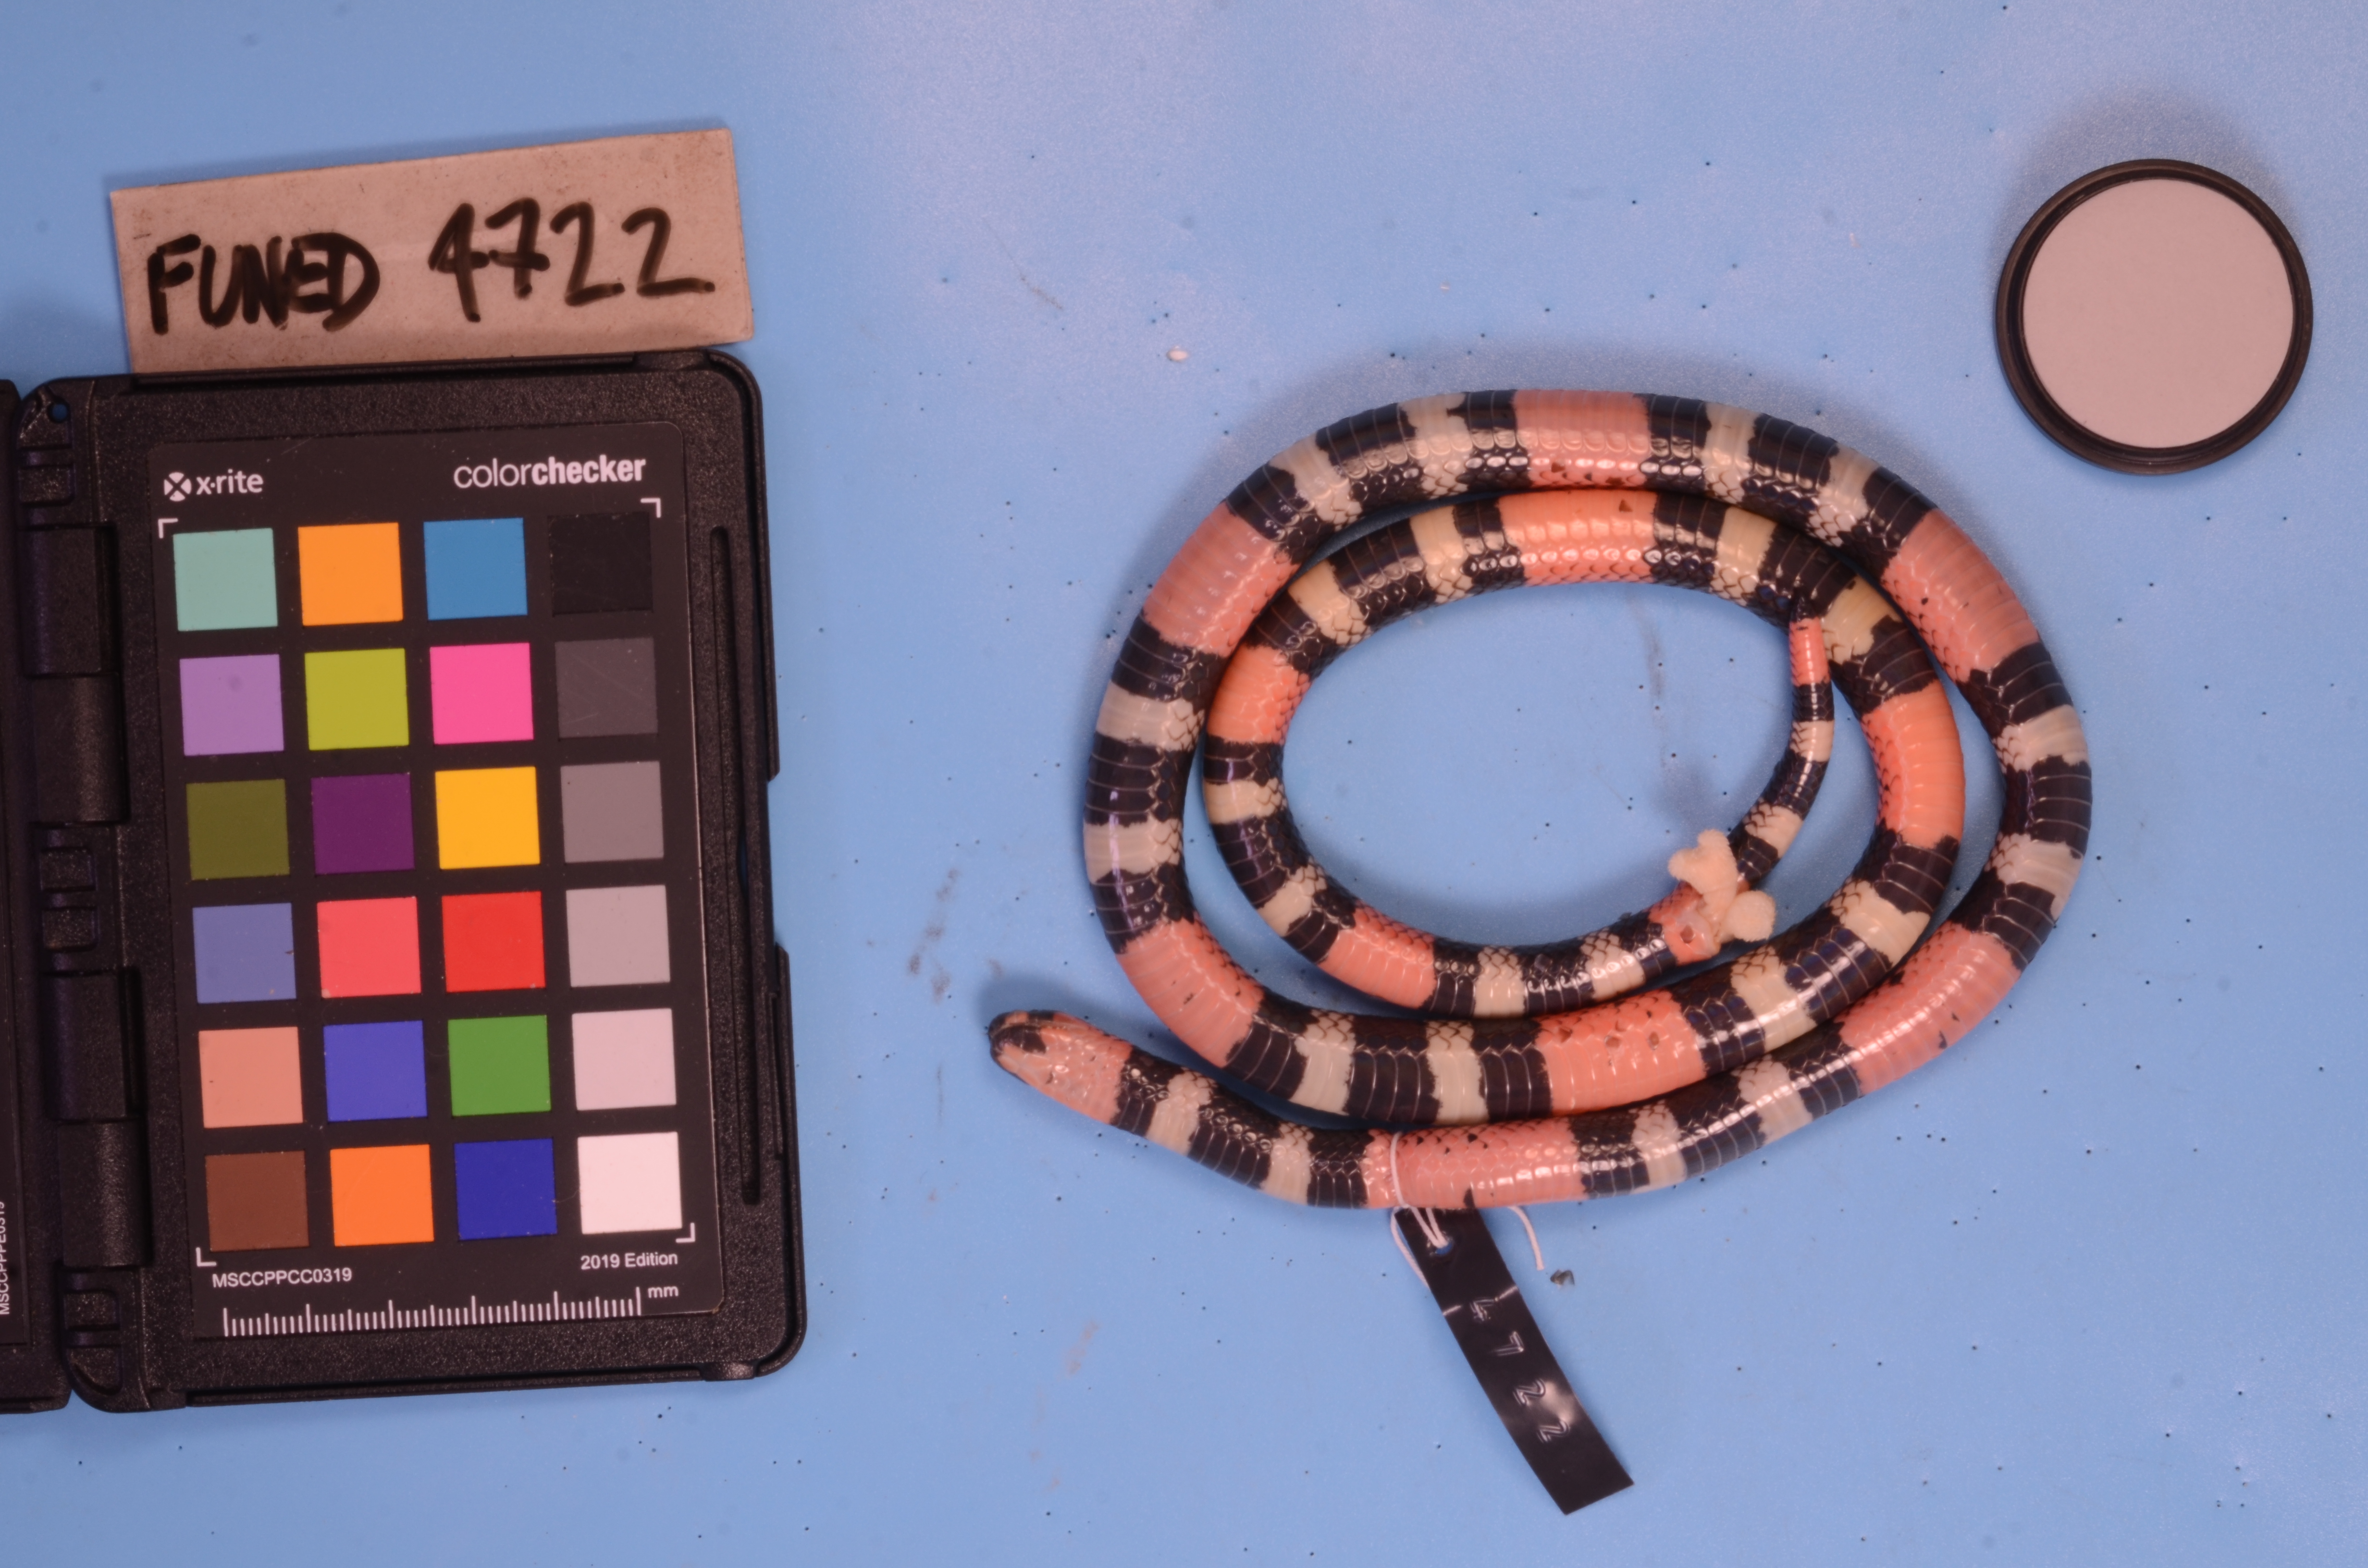
Species: Micrurus carvalhoi
View: ventral
Mimicry status: model